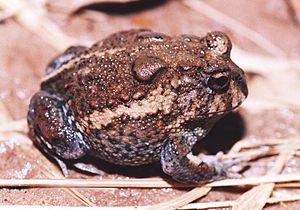
Odontophrynus cultripes est une espèce d'amphibiens de la famille des Odontophrynidae.